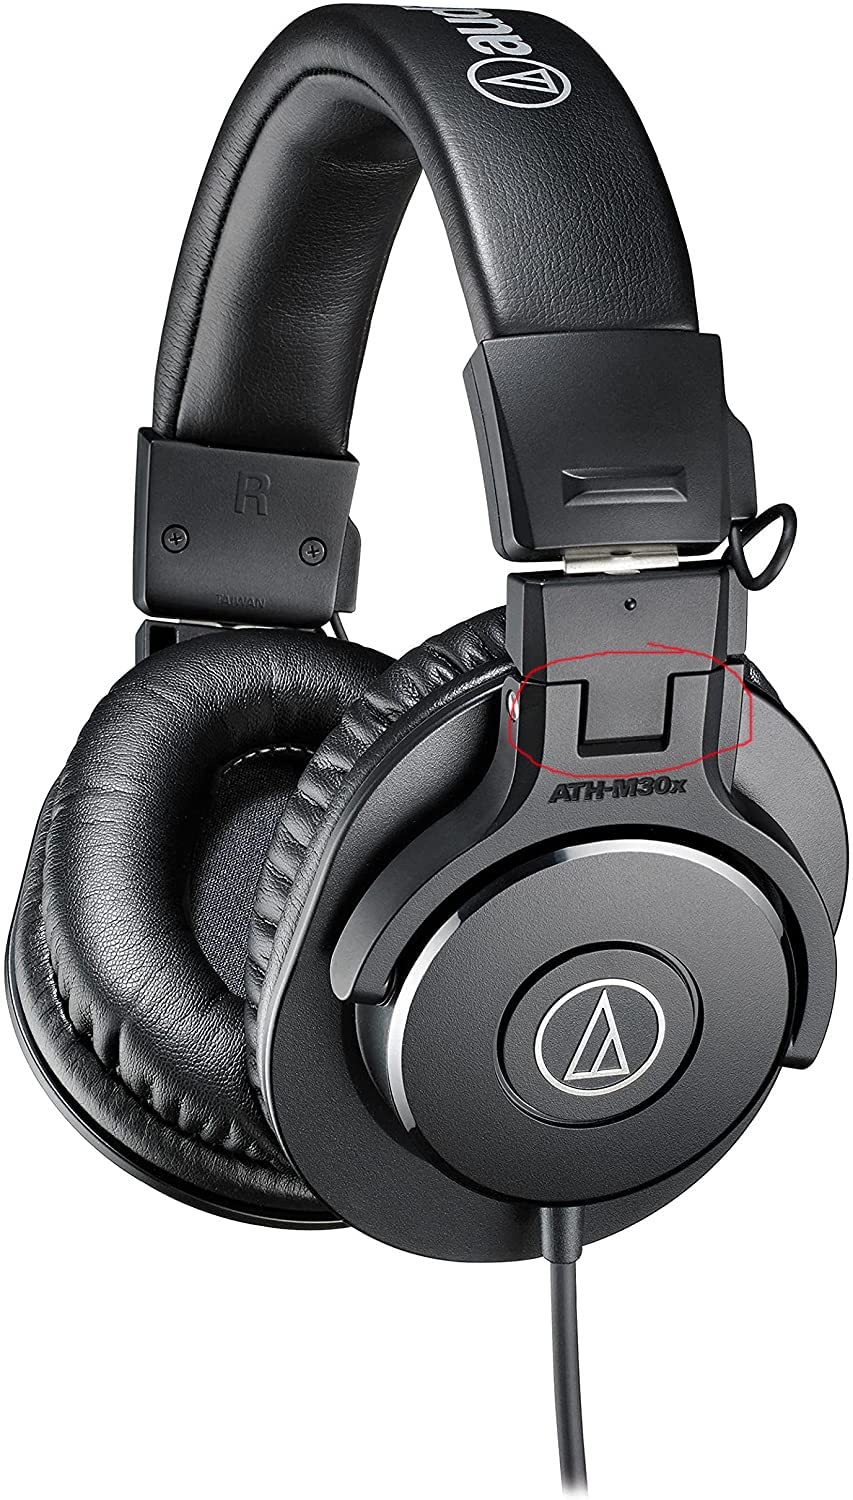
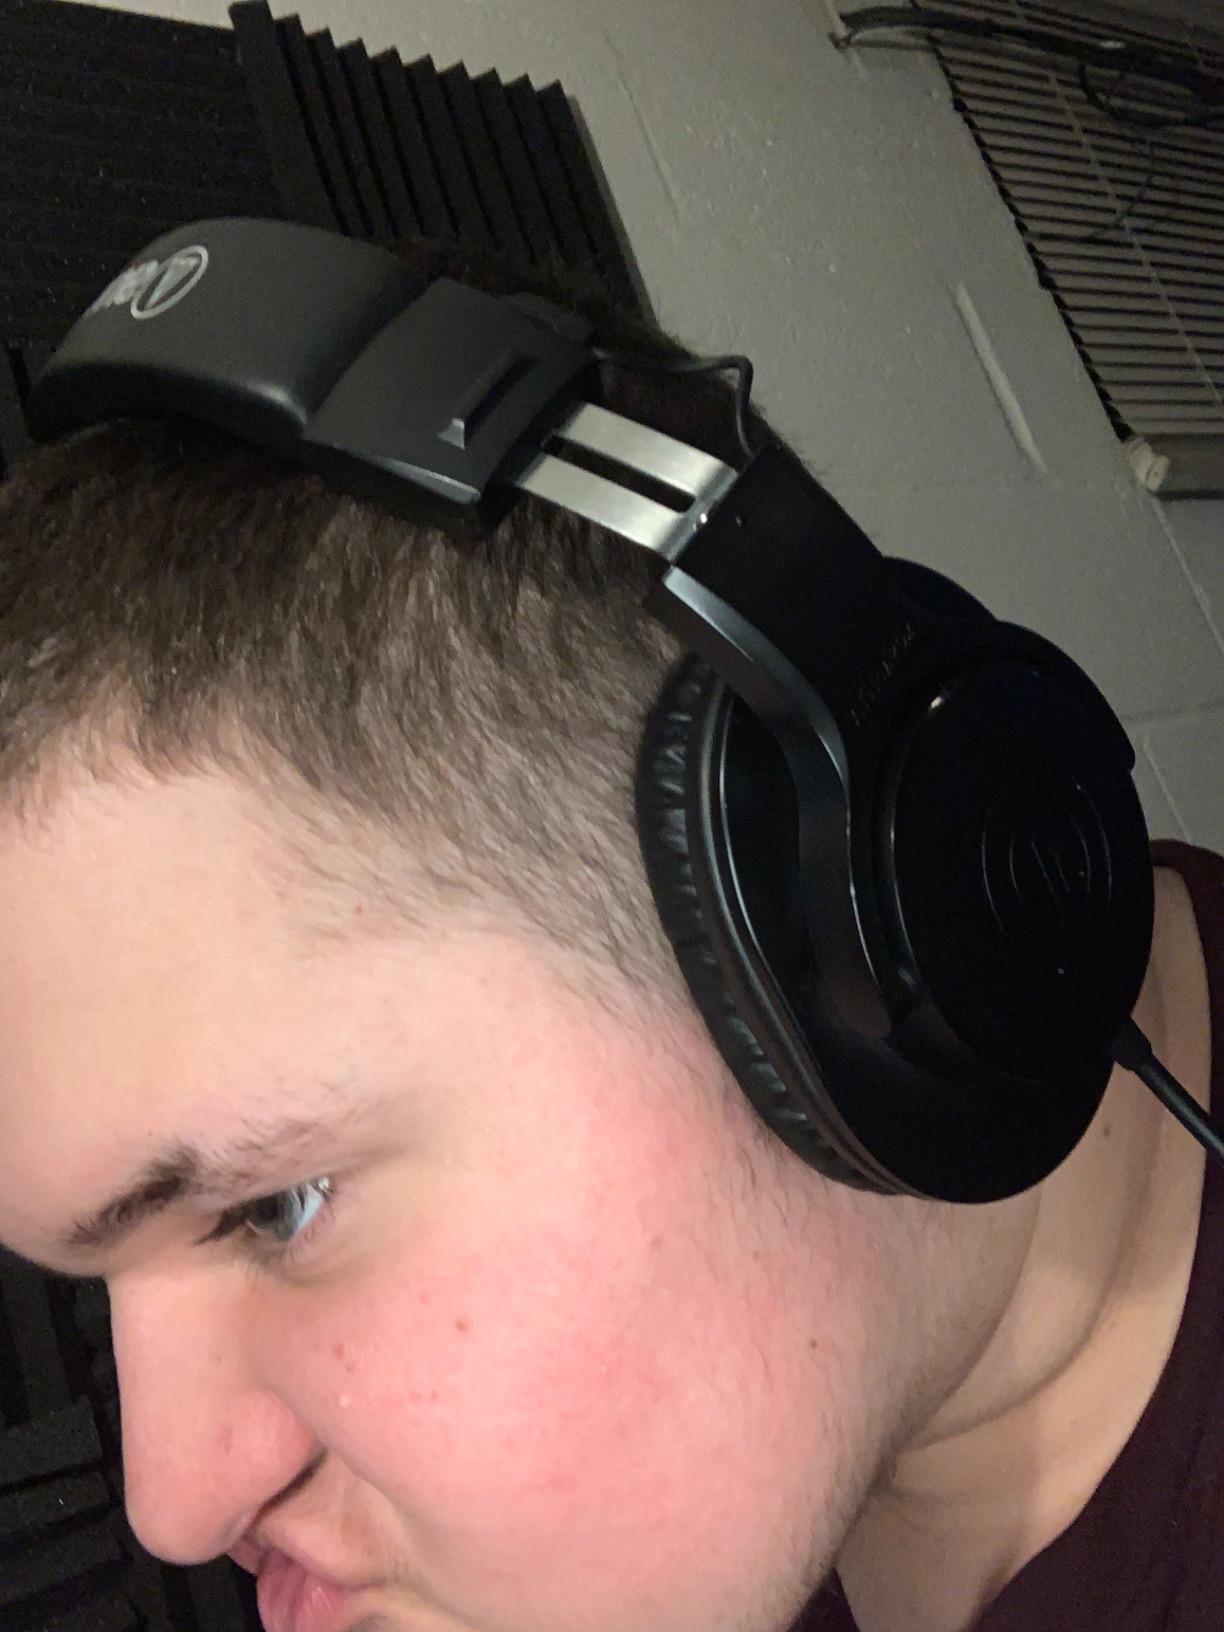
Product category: headphones
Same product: no